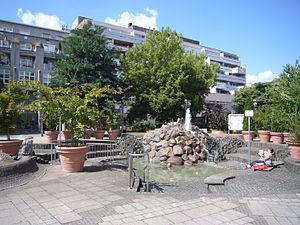
Dillingen/Saar est une ville de l’Arrondissement de Sarrelouis en Sarre. Elle a environ 20 000 habitants répartis sur trois quartiers: Dillingen, Pachten et Diefflen. Le territoire de la commune est situé au bord du Parc Naturel Sarre-Hunsrück, à l’embouchure de l’affluent Prims dans la Sarre. La frontière avec la France est à 10 km. Dillingen se situe à 60 km de la ville de Luxembourg et de Trèves. Metz est situé à 50 km et Saarbrücken à 30 km. La ville touche directement aux confins du territoire de Saarlouis. Par rapport au nombre d'habitants, elle est au deuxième rang dans l'Arrondissement de Sarrelouis.